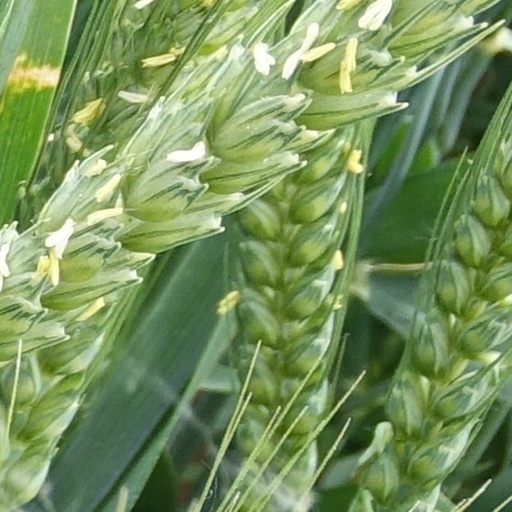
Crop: wheat